Musée d'Orsay

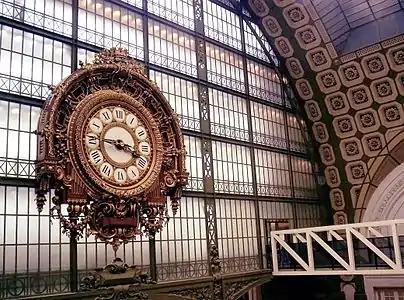
Musée d'Orsay Clock, Victor Laloux, Main Hall

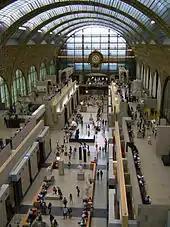
The interior of the museum

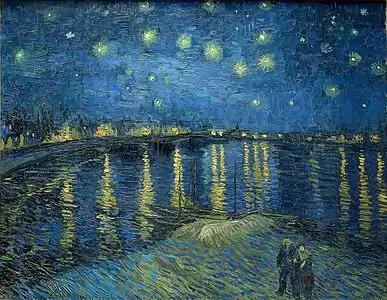
Vincent van Gogh: "Starry Night Over the Rhône", 1888

The museum building was originally a railway station, Gare d'Orsay, located next to the Seine river. Built on the site of the Palais d'Orsay, its central location was convenient for commuting travelers. The station was constructed for the Chemin de Fer de Paris à Orléans and finished in time for the 1900 Exposition Universelle to the design of three architects: Lucien Magne, Émile Bénard and Victor Laloux. The Gare d'Orsay design was considered to be an "anachronism". Since trains were such a modern innovation for the time architects and designers alike expected a building that would embody the modern traits of this new mode of transportation. Gare d'Orsay instead gained inspiration from the past for the concept of the facade to the point of masking the cutting-edge technology within. It was the terminus for the railways of southwestern France until 1939.